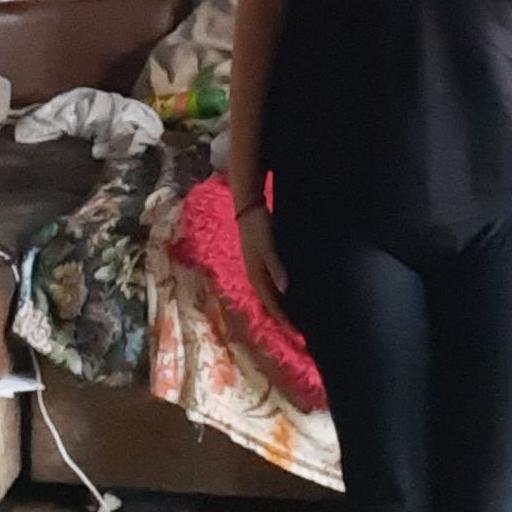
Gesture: no_gesture